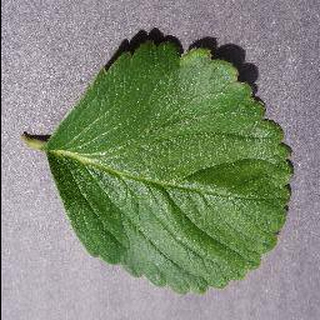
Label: healthy_strawberry